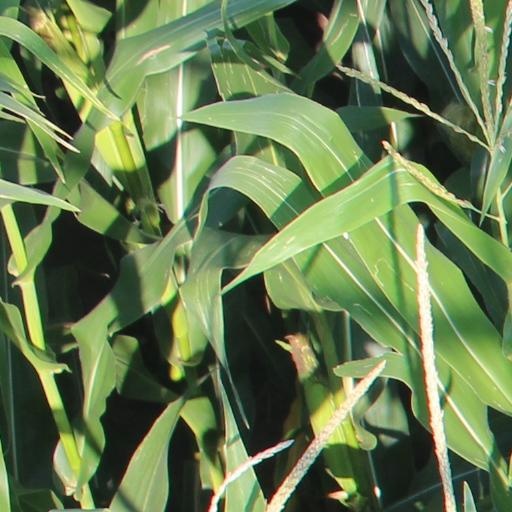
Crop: maize; corn